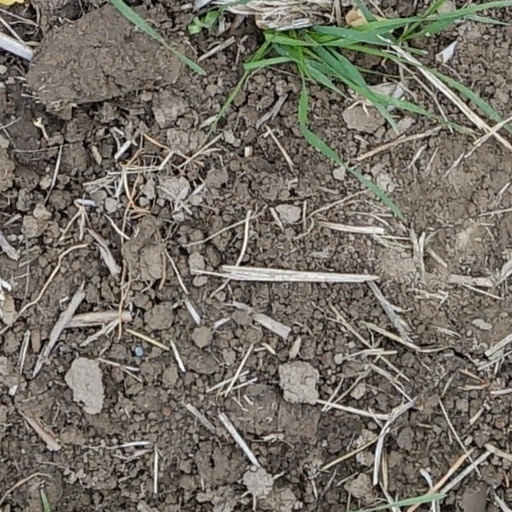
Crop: wheat